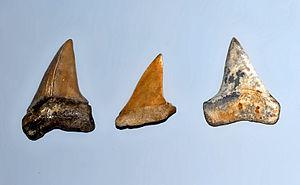
Le requin mako à grandes dents ou simplement le requin mako géant est une espèce éteinte de requins Lamniformes appartenant au genre Carcharodon, et non au genre Isurus.